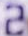
Number: 2